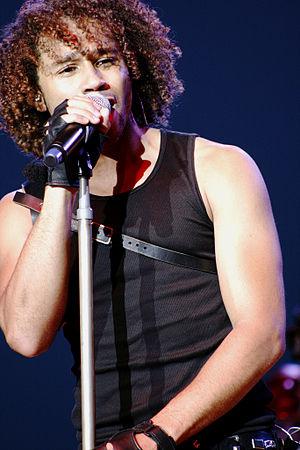
Corbin Bleu Reivers est un acteur, auteur-compositeur-interprète, mannequin, producteur de cinéma et danseur américain. Il est surtout connu pour avoir joué le rôle de Chad Danforth dans la trilogie High School Musical. Il est également reconnu pour avoir joué dans la série Le Crash du vol 29, ainsi que dans le Disney Channel Original Movie, Jump in!. Son premier grand rôle a été en 2004, à l'âge de 15 ans, dans le film Les Petits Braqueurs avec Kristen Stewart.